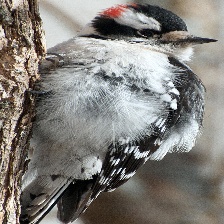
Species: DOWNY WOODPECKER
Scientific name: PICOIDES PUBESCENS